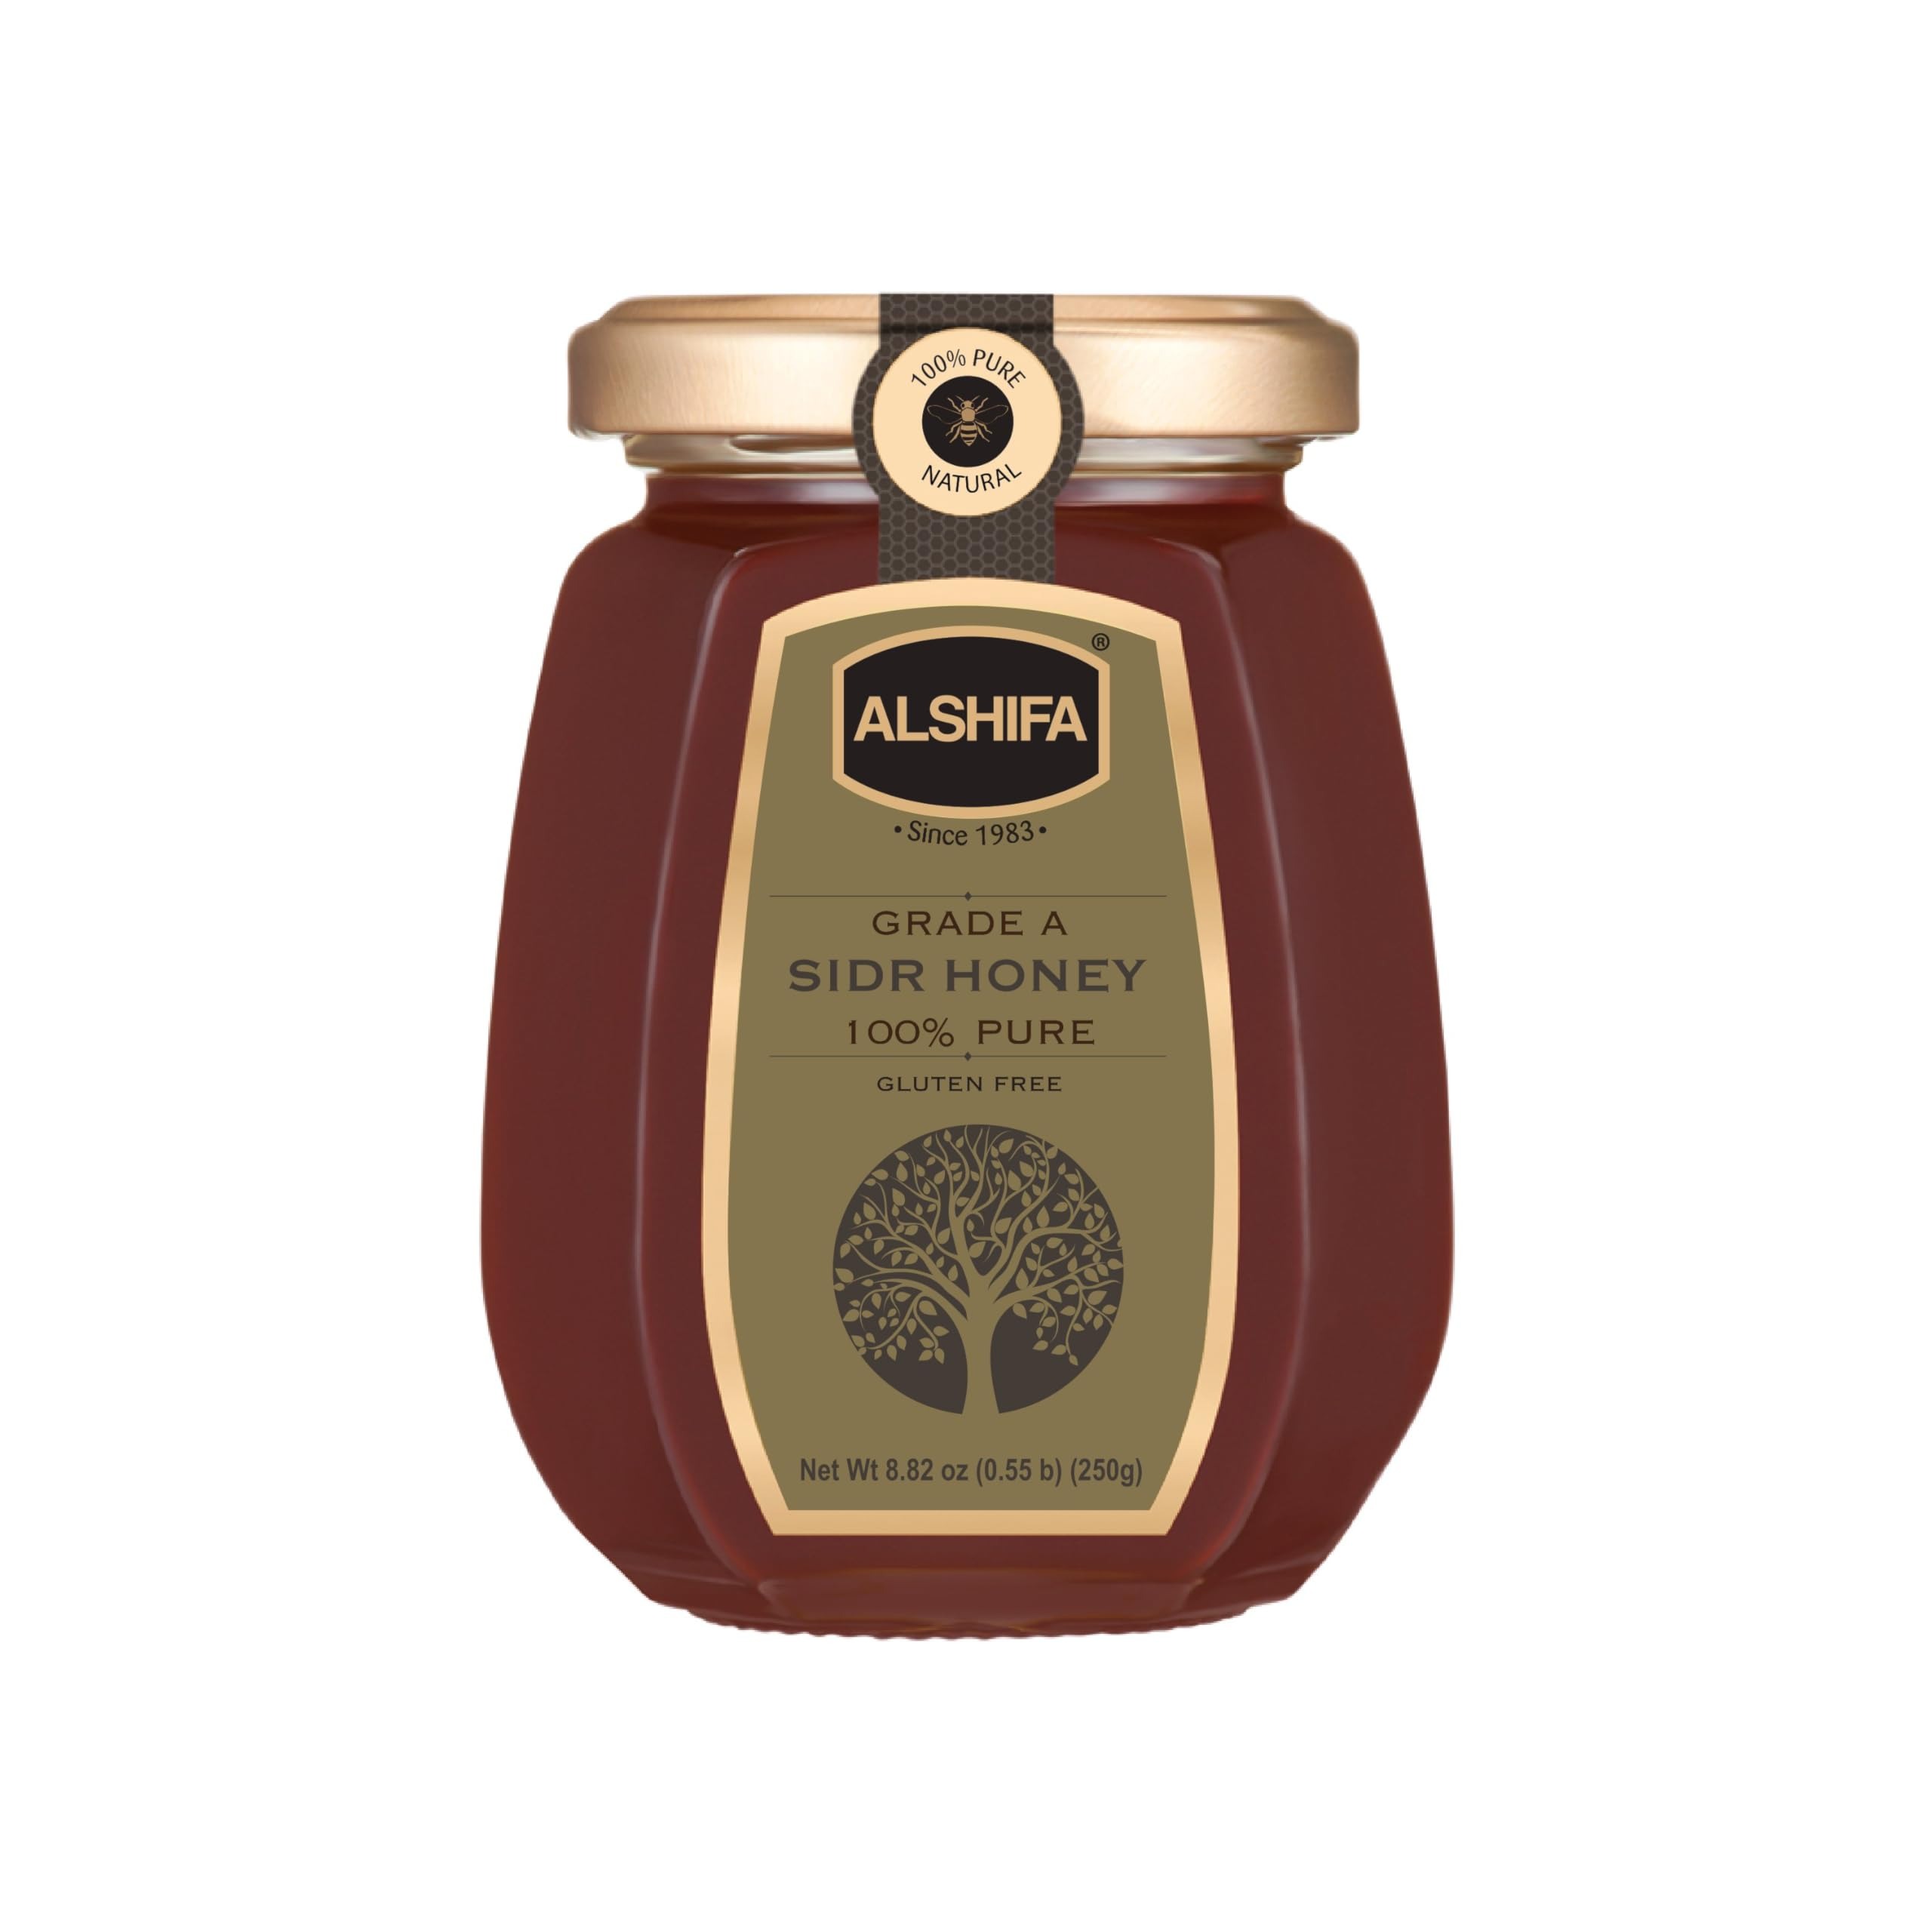
Item Name: ALSHIFA Pure Sidr Honey 8.81oz (250g) | Pack of 1 | Mountain Jujube Honey | Healthy & Rich in Nutrients | No Added Sugar | Glass Bottle
Bullet Point 1: Alshifa Pure Sidr Honey 250g, Packaged in an air-tight glass jar to maintain the freshness of its natural state and provide premium quality honey.
Bullet Point 2: Alshifa Natural honey is Supercharged, functional nutrition that gives a natural boost to your well-being and energy.
Bullet Point 3: Al Shifa Pure Sidr honey is known for its unique flavor and its potential health benefits.
Bullet Point 4: Alshifa Honey is the perfect sweetener and substitute for sugar in your tea, desserts, or even while baking delicious pastries.
Bullet Point 5: All Alshifa products are carefully packaged under the most hygienic conditions according to international quality standards.
Value: 6.12
Unit: Fl Oz

Price: 18.99